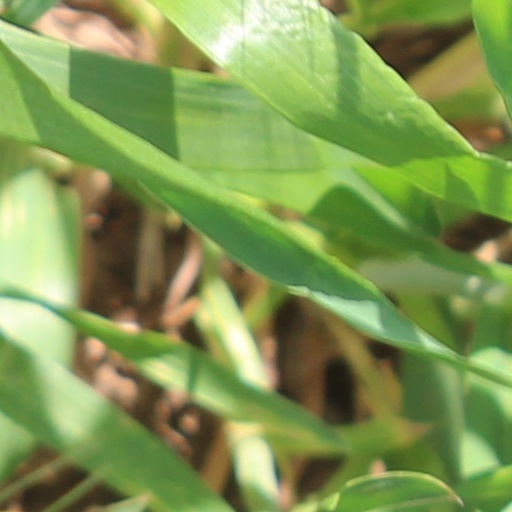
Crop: wheat